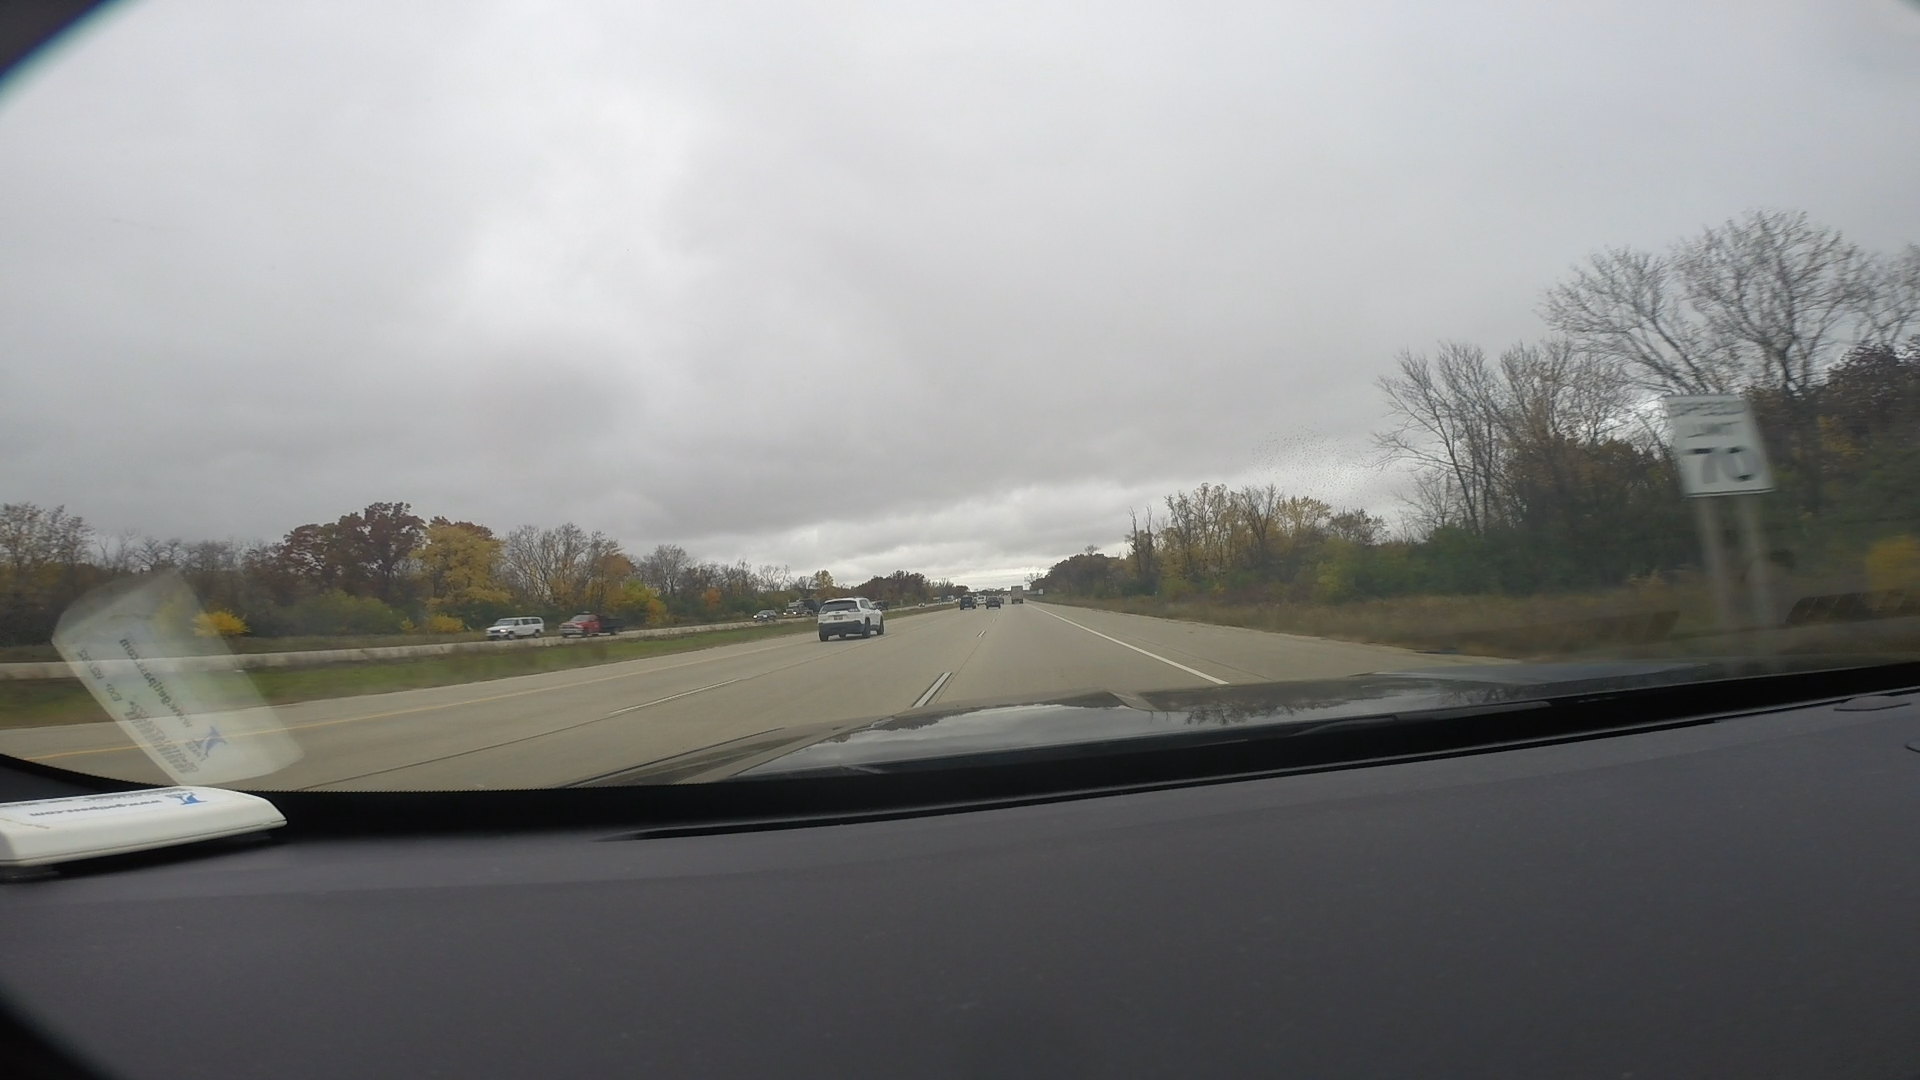
Speed limit sign label: mph70